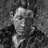
Emotion: sad